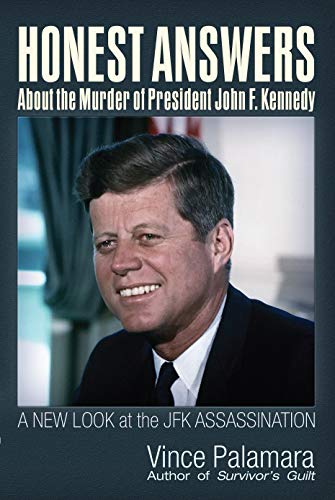
Honest Answers about the Murder of President John F. Kennedy: A New Look at the JFK Assassination
Category: Buy a Kindle
From the Back Cover I have interviewed and corresponded with the vast majority of President Kennedy's Secret Service agents (including Clint Hill and Gerald Blaine...and long before their books came out), as well as quite a few Parkland Hospital doctors and nurses, Bethesda Naval Hospital personnel, motorcade occupants, White House aides, and prominent authors/researchers on the case. From the Author 1.Hard evidence of conspiracy in the death of JFK-not just theories. 2.Easy to read and to the point- not filled with hundreds of pages of padding and extraneous materials. 3.Summarizes and updates everyone on the state of the case in the 21rst century with the benefit of hindsight and years of primary research. About the Author Vince Palamara is the leading civilian Secret Service authority and the author of the books Survivor's Guilt: The Secret Service & The Failure to Protect President Kennedy (2013), JFK: From Parkland to Bethesda- The Ultimate Kennedy Assassination Compendium (2015), The Not So Secret Service- Agency Tales from FDR to the Kennedy Assassination to the Reagan Era (2017), and Who's Who in the Secret Service: History's Most Renowned Agents (2018). He has appeared on the History Channel, C-SPAN, and numerous newspapers and journals. Review Editorial ReviewsReviews"I am impressed with your research, accuracy, and willingness to 'tell it like it is.'"- Robert DeProspero , Secret Service agent 1965-1986 and head of President Reagan's Detail late 1981-early 1985; subject of the DVD The Man Behind The Suit "I continue to be impressed with your research." - Lynn Meredith , Secret Service agent assigned to JFK's children " You are, unquestionably, the main authority on the Secret Service with regard to the assassination." - Vincent Bugliosi , best-selling author of Helter Skelter and numerous other books "Vince Palamara is a Secret Service expert." - The History Channel (2003) and Newsmax TV (2019) "No one has studied the actions of the Secret Service and the assassination more than Vince Palamara." - A ctor Peter Coyote in the DVD/Blu Ray A Coup In Camelot ​ "Your ground breaking and persistent work has made you the foremost authority on the role of the Secret Service during that day in November. Your work is meticulous and accurate. You are mentioned several times in my last book on the assassination called Last Word." - Mark Lane , best-selling author of Rush to Judgment and several other books "Vince Palamara is the foremost authority on the Secret Service in the 60s. He is a personal friend of mine and a very good researcher." - Abraham Bolden , former JFK era Secret Service agent" Vincent Palamara conducted extensive interviews with former Secret Service personnel." - Final Report of the Assassination Records Review Board (1998), pages xvii & 138, presented to President Clinton "You know a heck of a lot about the Secret Service, maybe even more than I!"- JFK Secret Service agent Joseph Paolella A tremendous benefit for those with a short attention span in the soundbite/social media/meme society we live in today(especially for millennials but geared for all ages). Actual proof of conspiracy in the death of President Kennedy! Proof of a conspiracy; no theories; to-the-point; a perspective on the assassination for the millennial age and beyond. Based on years--decades--of primary source research and having read countless books on the subject. An essential guide through generations of mind-numbing information to get to the heart of the matter: honest answers and a frank appraisal of the state of the case. Favorable comments about Palamara's work in both the October 2014 issue of Vanity Fair and in the 8/28/2000 edition of Publisher's Weekly From the Inside Flap An all-in-one work that encompasses the case for conspiracy without missing anything of importance and offering no distractions. A straight-to-the-point work that grabs you by the throat and doesn't let go. A book that has the tremendous benefit of both decades of hindsight as well as the countless document releases courtesy of the ARRB, not to mention much primary research by the author.
Features: Thousands of books and articles have been written about the murder of JFK, many of which are large in volume and short on facts. Quite often, these works try to reinvent the wheel, attempting to cover every single area of the assassination, as well as many tangential and unessential points, as well. The reader is often left exhausted and confused. The sheer volume of pages, conflicting facts, and theories leaves one unsatisfied and, quite frankly, not sure exactly what did happen on 11/22/63. This book seeks to separate the wheat from the chaff. It is 55-plus years later: it is time for real, honest answers in an easy-to-read and understand format. Proof of a conspiracy; no theories; to-the-point; a perspective on the assassination for the millennial age and beyond. Based on years—decades—of primary source research and having read countless books on the subject.